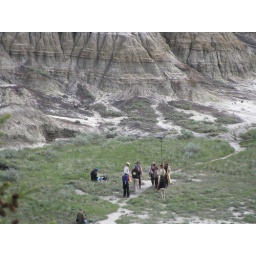
A movie is being made in Horse shoe canyon .....(Drumheller)